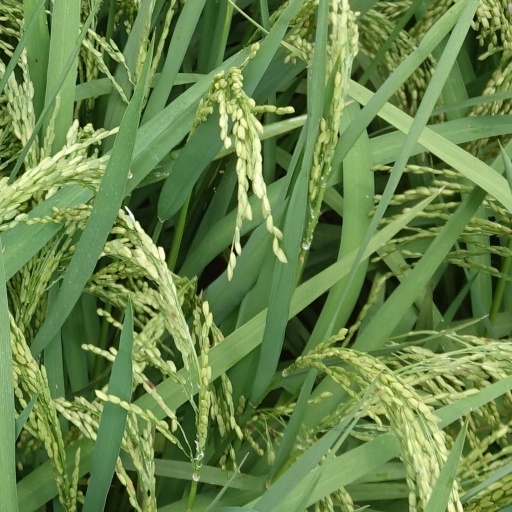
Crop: rice